Paintball equipment

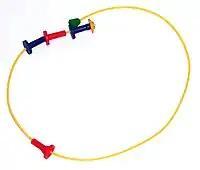
A "cable" squeegee

Pods, also known as guppies or simply tubes, are rigid tubular plastic containers which hold paintballs. The most common pod size holds about 140 paintballs; however, other sizes are available, and 100 paintball pods are common at rental sites, while there are also pods for smaller paintball pistols which only have the capacity of 10 paintballs (such pods are usually called tubes). Standard pods use a spring-loaded plastic top to enable them to be opened quickly and single-handedly. There are variations - for example, Dye Lock Lid pods which use a simple locking mechanism to ensure they won't open accidentally, or Syn Shockpods, which are engineered to be able to be shaken vigorously without the paint inside breaking. The oldest and largest manufacturer of pods is Allen Paintball Products in Ohio, USA; they have been making paintball products since 1987.